One Life (2023 film)

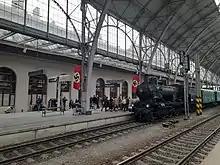
The film set of ‘’One Life’’ at Prague Main Railway Station

In September 2020 Anthony Hopkins and Johnny Flynn were announced as being attached to a biopic about Sir Nicholas Winton called ‘’One Life’’. From a Lucinda Coxon and Nick Drake screenplay, Aisling Walsh was set to direct with See-Saw Films and BBC Film producing through executive producers Rose Garnett and Simon Gillis, and producers Iain Canning, Emile Sherman, and Joanna Laurie. FilmNation Entertainment and Cross City Films were to be managing international sales. In September 2022 it was revealed that James Hawes was attached to direct his feature film debut while Helena Bonham Carter had joined the cast as Winton’s mother, Babi Winton. It was also revealed that Guy Heeley was on board as producer and that the screenplay was based on the book ‘’If It’s Not Impossible…The Life of Sir Nicholas Winton,’’ written by his daughter Barbara Winton. Also announced as joining the cast were Jonathan Pryce, Romola Garai and Alex Sharp. Filming took place in London in September 2022, with principal photography also taking place in Prague.